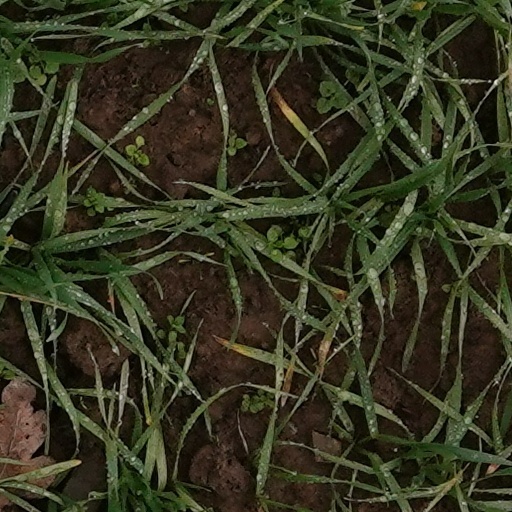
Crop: wheat